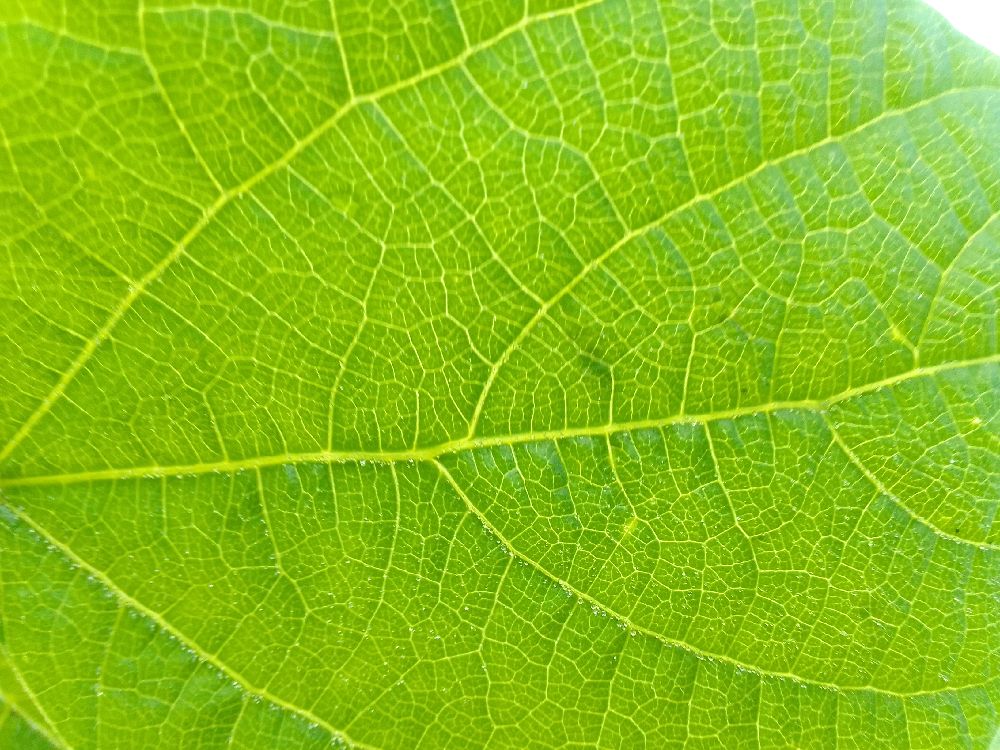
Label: healthy